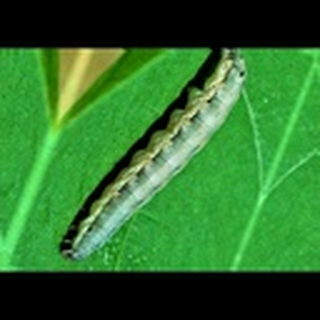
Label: cotton_army_worm